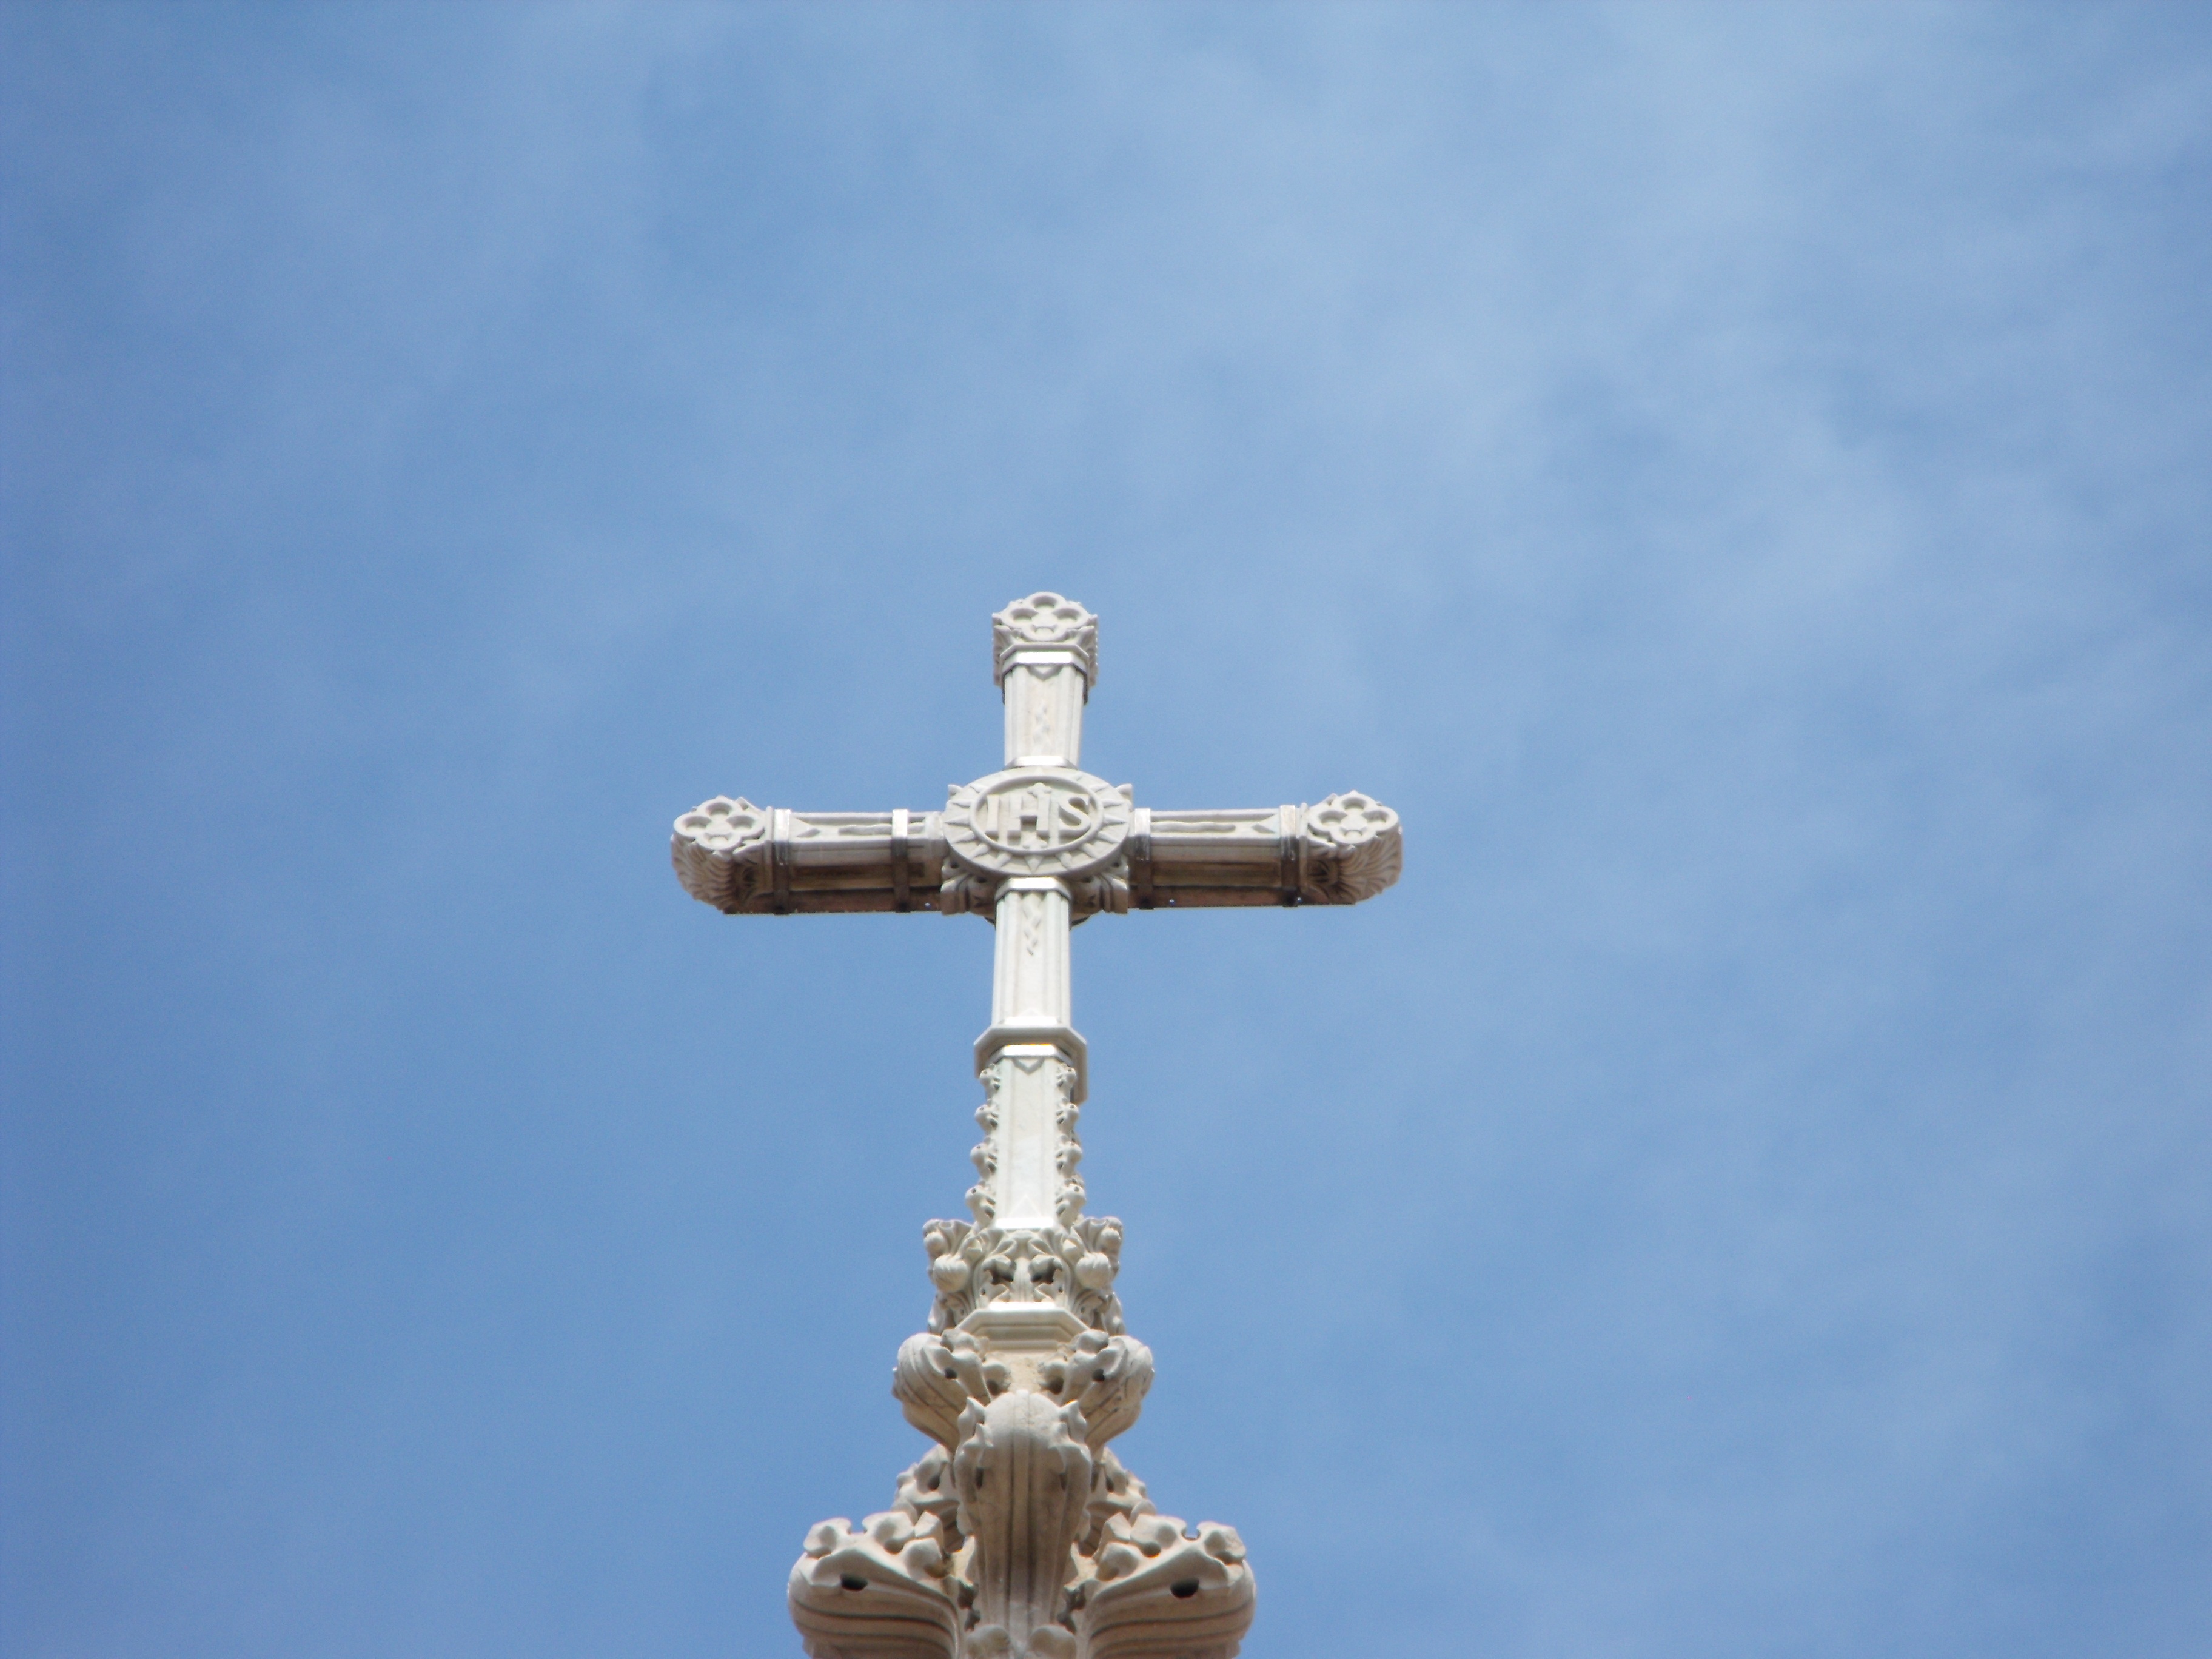
statue, symbol, facade, cross, crucifix, duomo di napoli